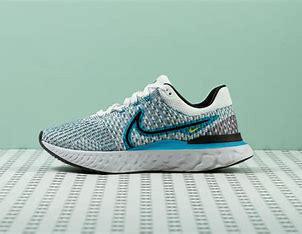
Brand: Nike
Model: React Infinity Run Flyknit 3